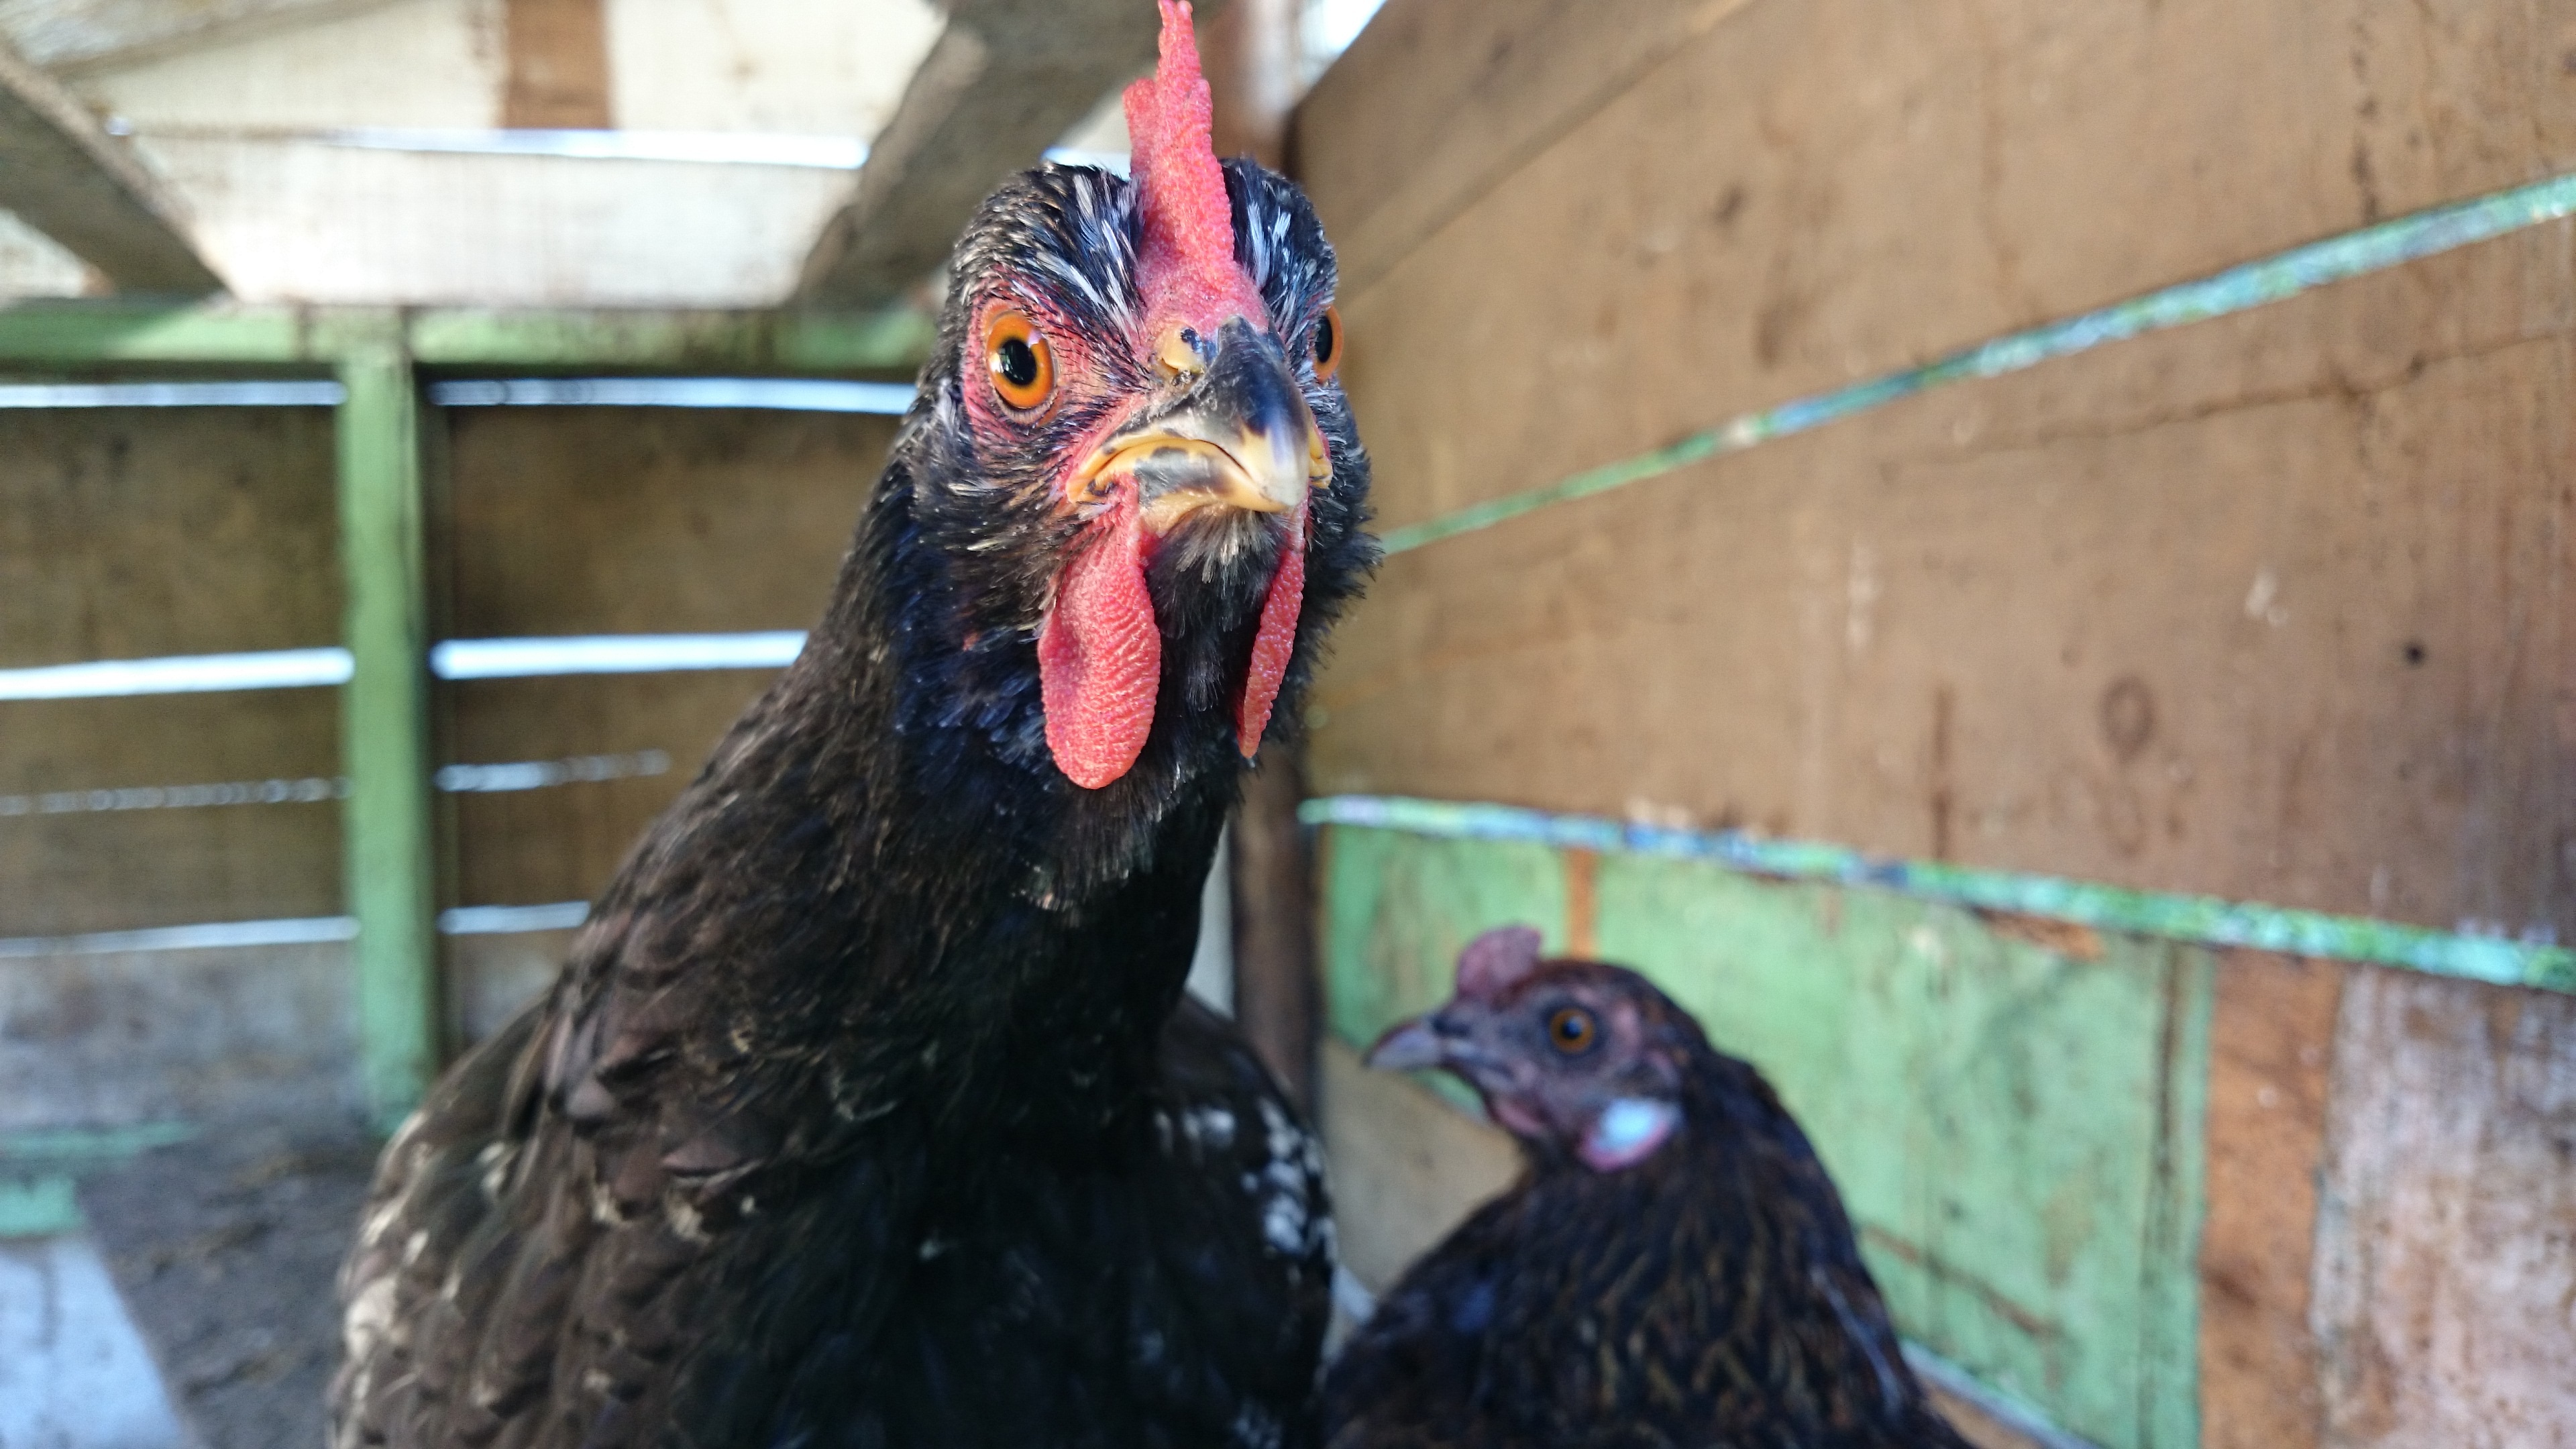
bird, farm, beak, chicken, fowl, fauna, rooster, gallo, animals, galliformes, vertebrate, chickens, phasianidae, domesticated turkey